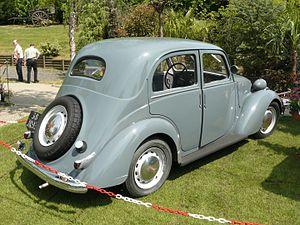
La Simca 8 est une automobile produite entre 1938 et 1951 sous licence, par le constructeur français Simca, filiale de l'italien Fiat.